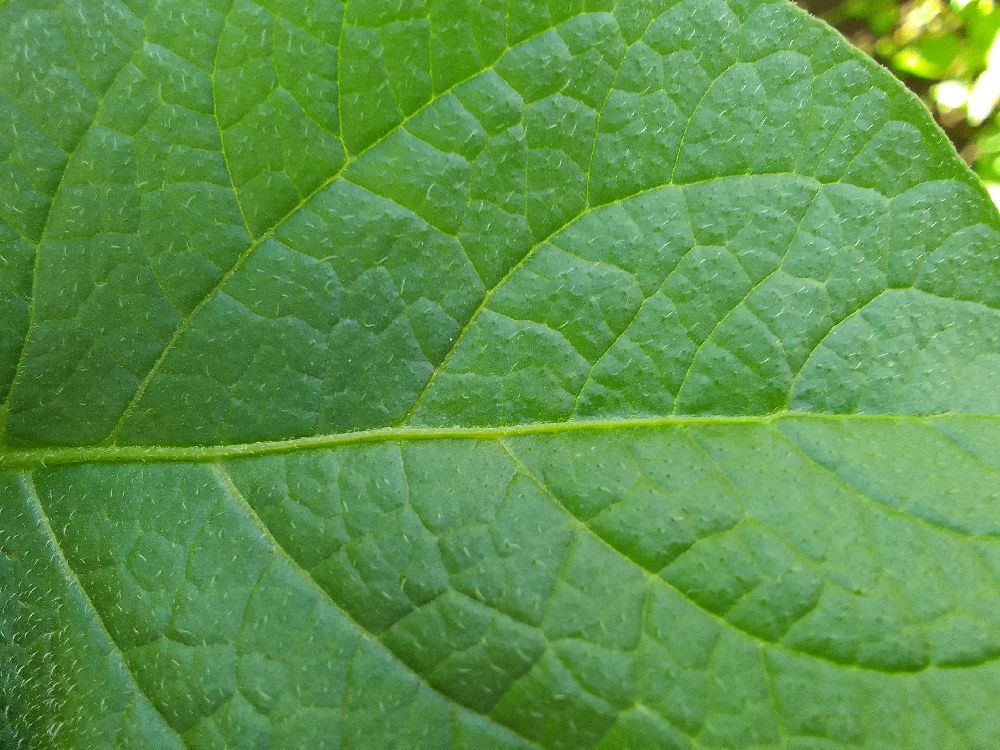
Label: Healthy